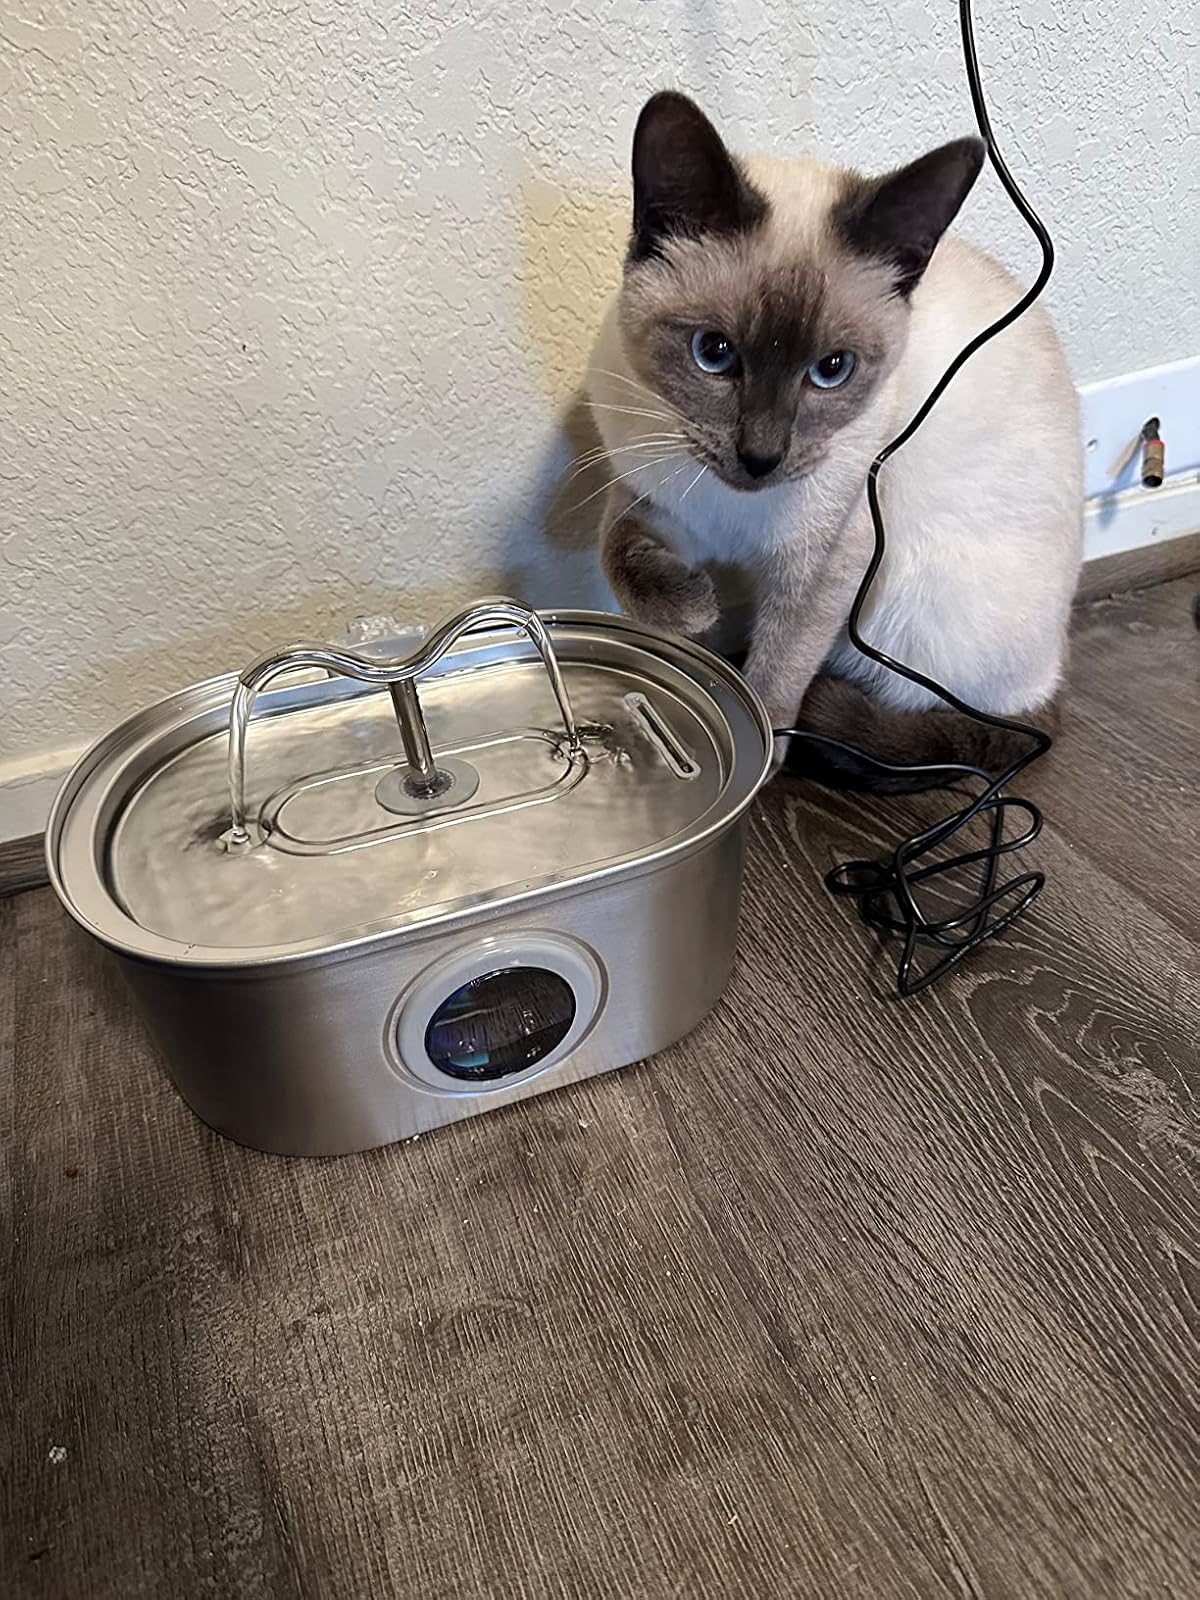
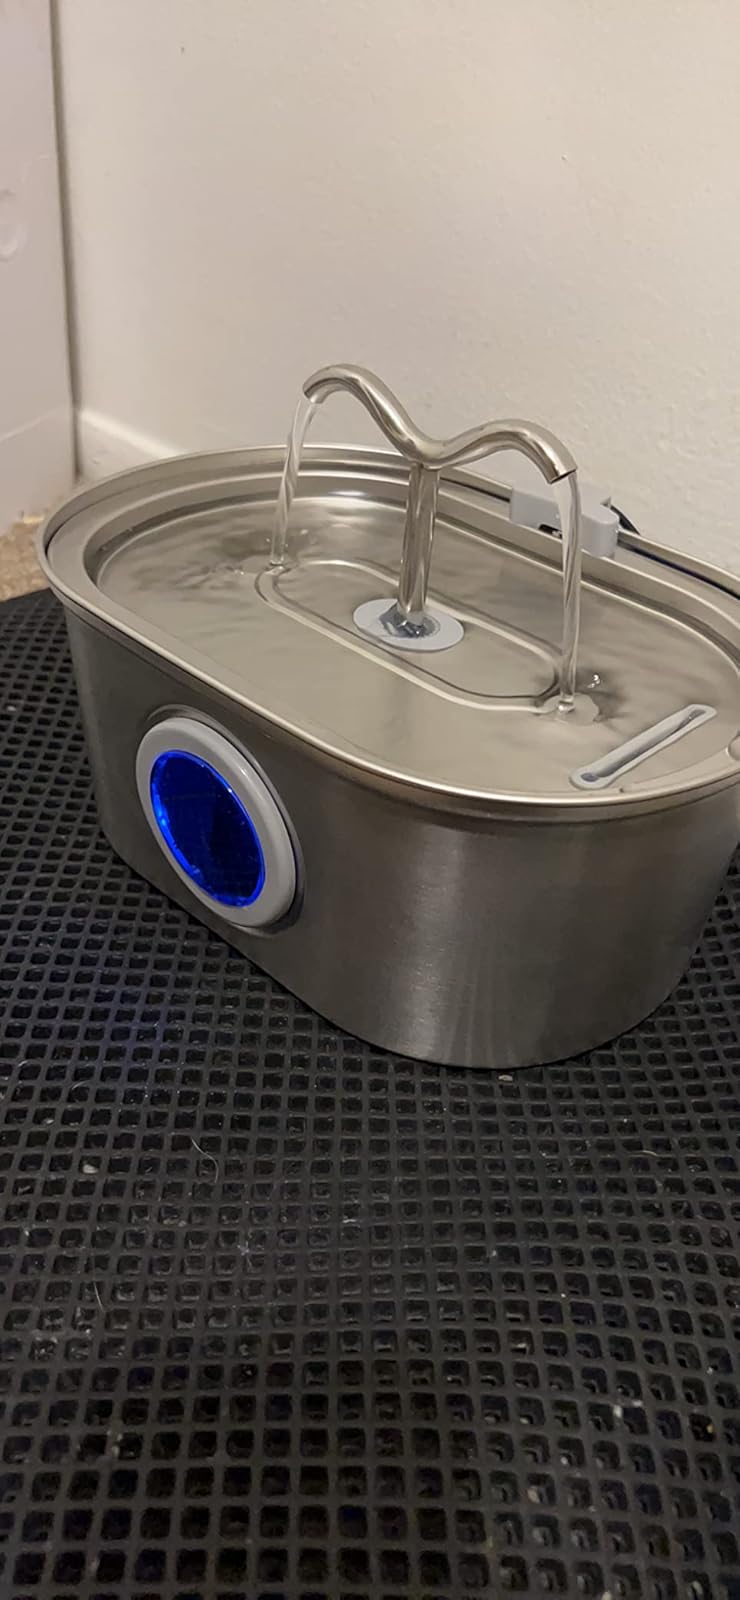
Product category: items_bowl
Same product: yes